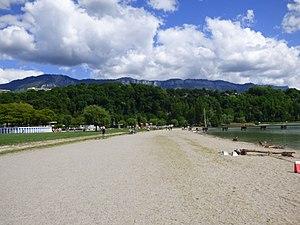
La plage d'Aix-les-Bains.
Aix-les-Bains, nommée localement Aix, est une commune, station balnéaire et thermale française, située dans le département de la Savoie en région Auvergne-Rhône-Alpes.
Rondeau-Bord du lac est un quartier résidentiel défini par l'Insee situé à l'est d'Aix-les-Bains, dans le département de la Savoie, en région Auvergne-Rhône-Alpes.